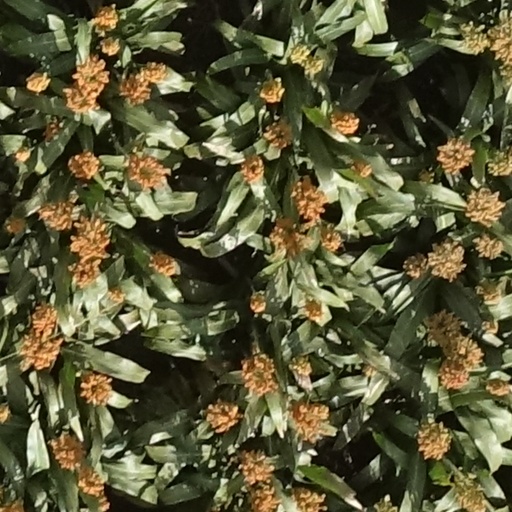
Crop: sorghum